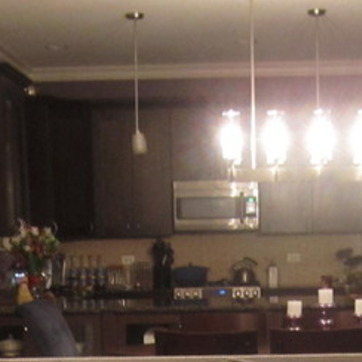
Material: metal